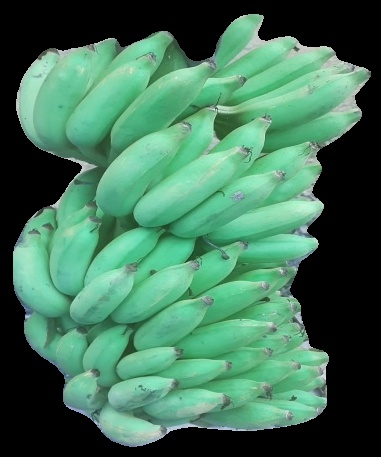
Variety: elakki-bale
Grade: grade2